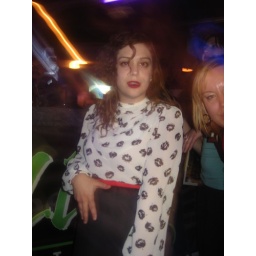
Dancing in her pretty dress and red lipstick.